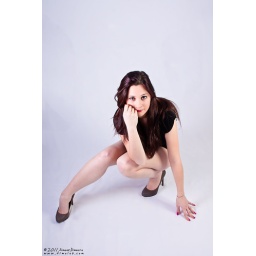
ely in a black dress